Squeeze theorem

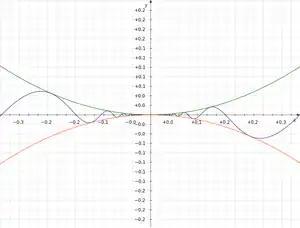
Illustration of the squeeze theorem

In calculus, the squeeze theorem (also known as the sandwich theorem, among other names) is a theorem regarding the limit of a function that is bounded between two other functions.